Hampteau

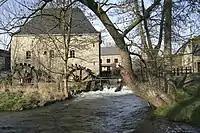
Faber Mill

Hampteau is a village of Wallonia and a district of the municipality of Hotton, located in the province of Luxembourg, Belgium.